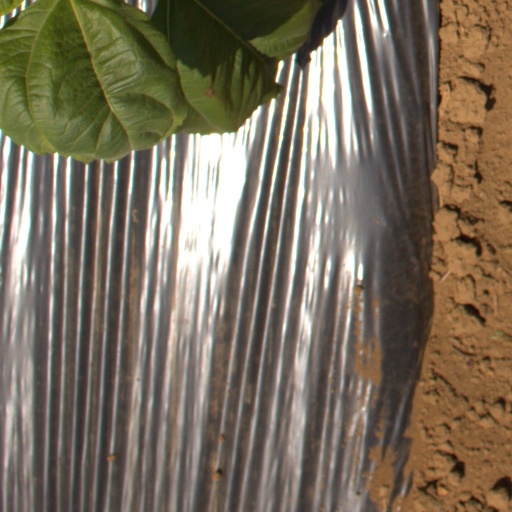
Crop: Jerusalem artichoke